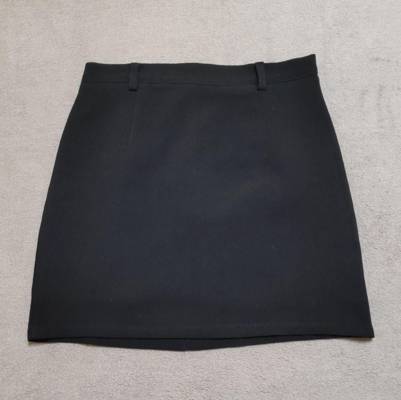
Waste category: clothes